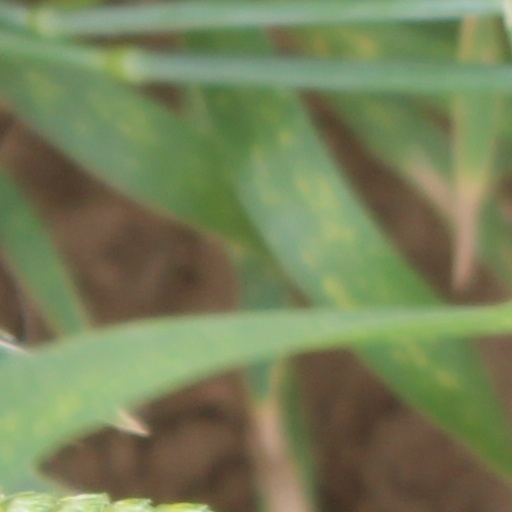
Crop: wheat